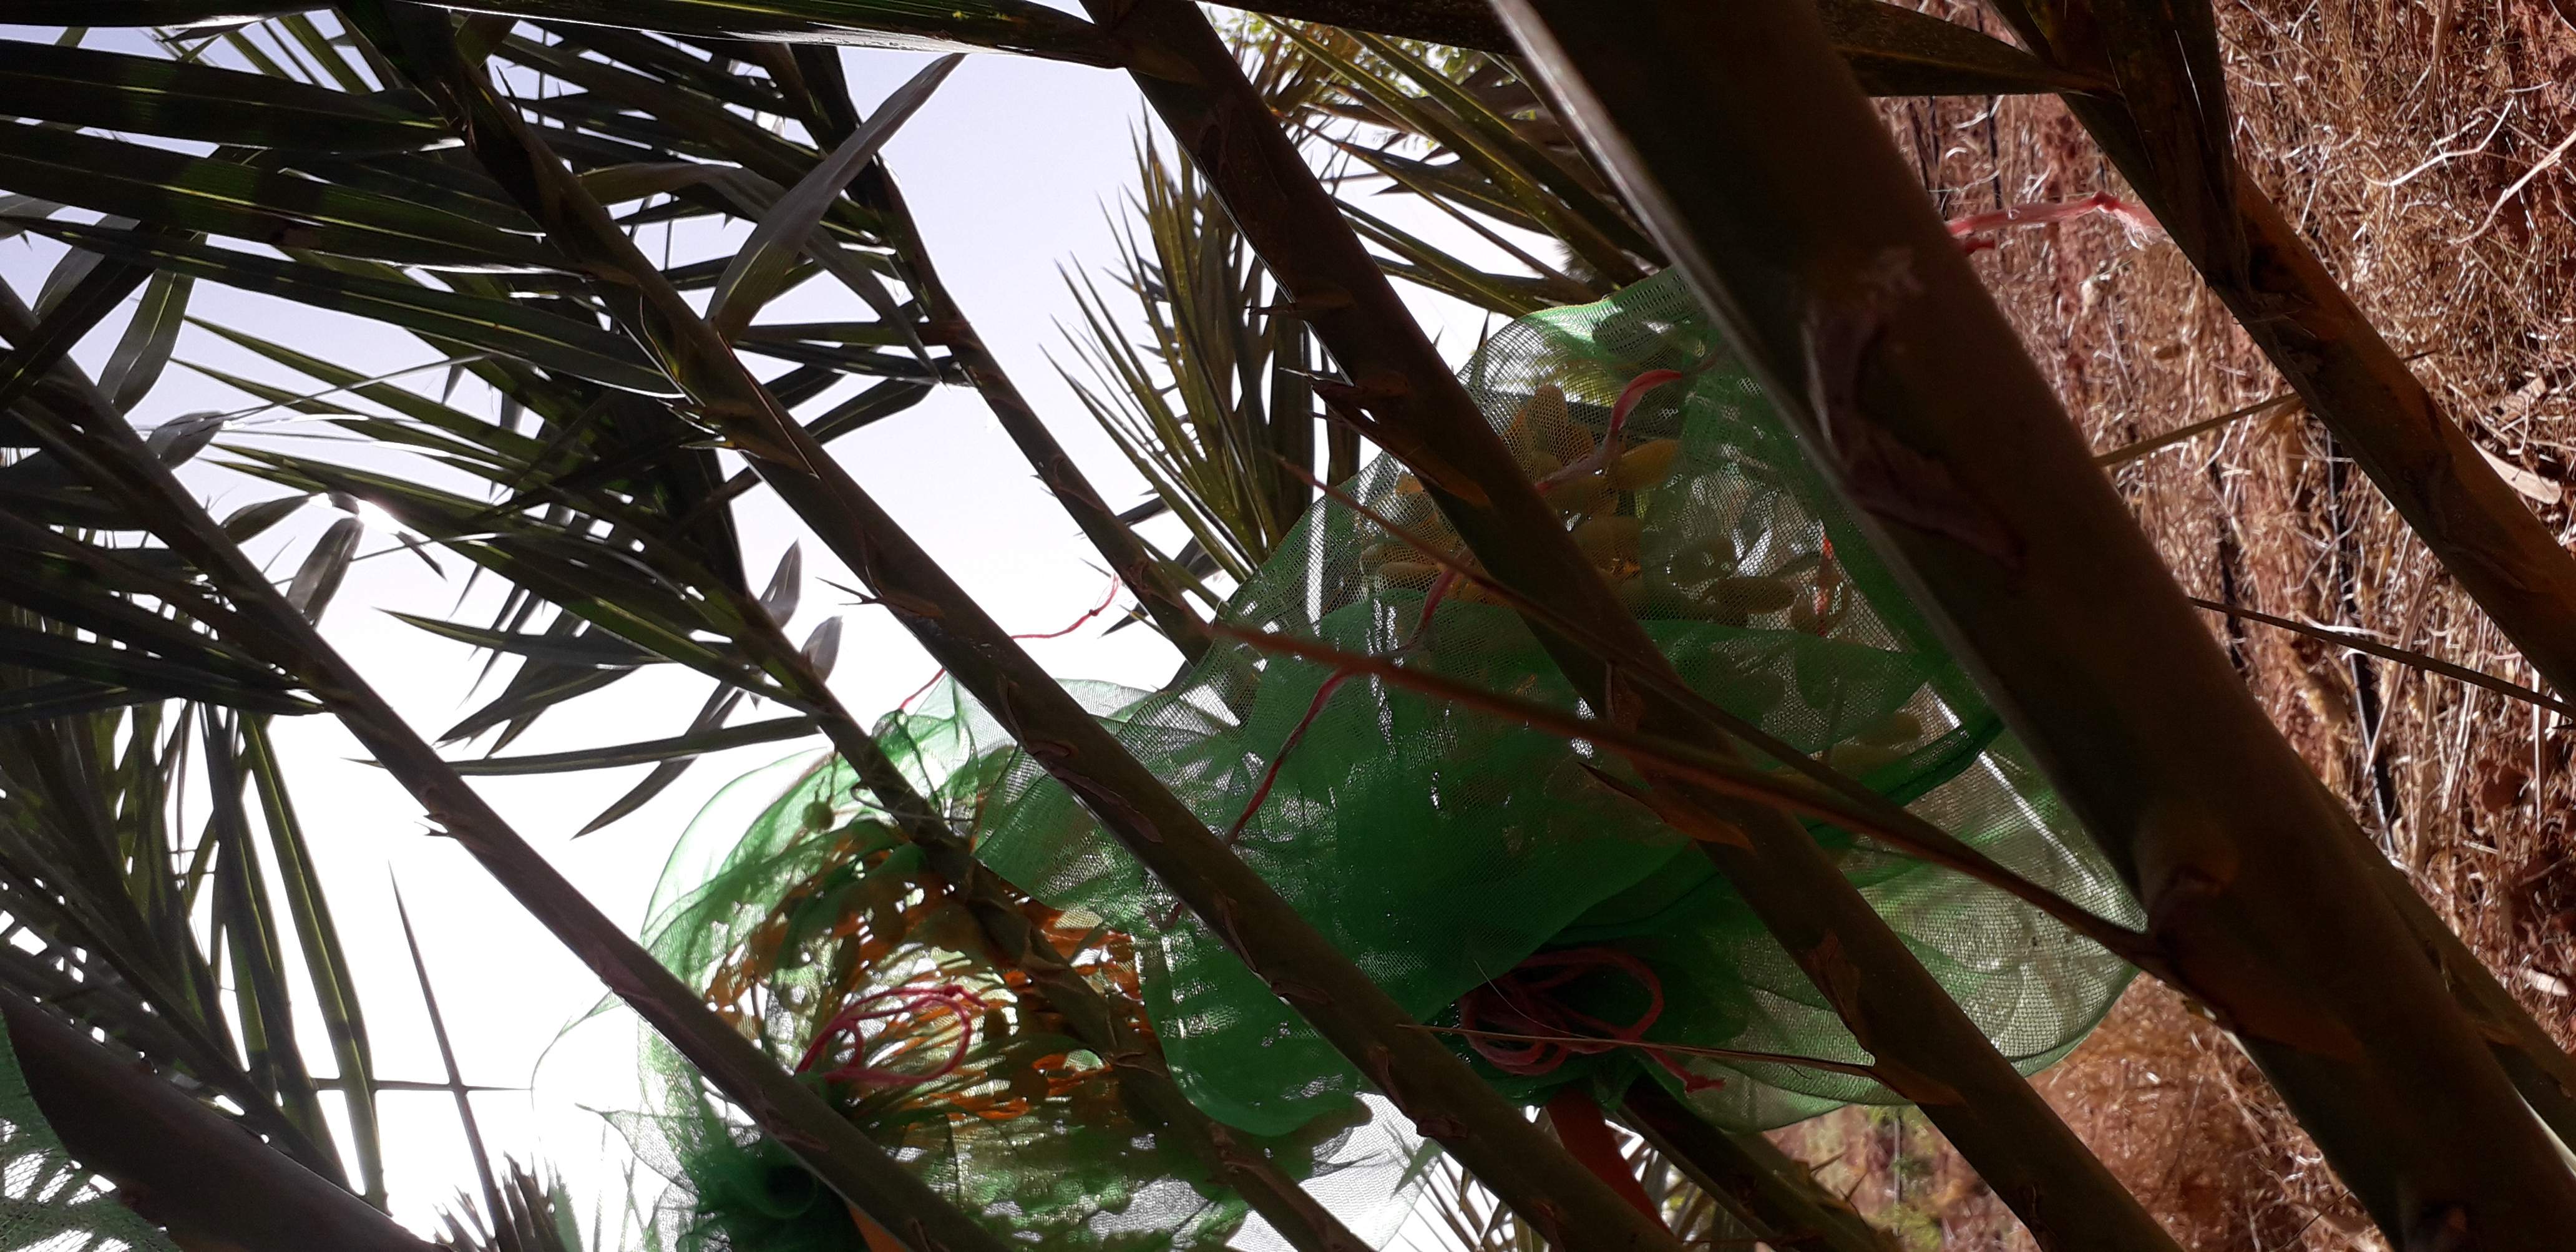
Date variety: kholt